Pseudomonas aeruginosa

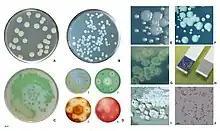
Pigment production, growth on cetrimide agar, the oxidase test, plaque formation and Gram stain

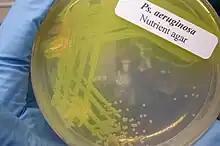
A culture dish with "Pseudomonas"

The word "Pseudomonas" means "false unit", from the Greek "pseudēs" (Greek: ψευδής, false) and (from Greek: μονάς, a single unit). The stem word "mon" was used early in the history of microbiology to refer to microorganisms and germs, e.g., kingdom Monera.